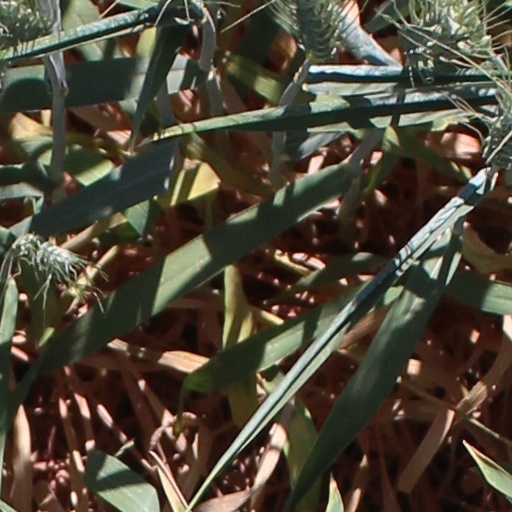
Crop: wheat